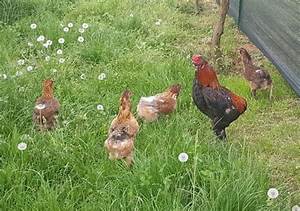
Label: gallina